Honda S engine

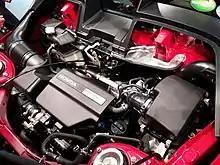
"S07A Turbo" in the S660

The S07B first appeared in the second generation N-Box in September 2017. It has a significantly longer stroke of , which combines with a narrower, bore to provide a near identical displacement to that of the S07A. While power outputs are also near identical, the naturally aspirated engine is equipped with an i-VTEC variable valve timing and lift mechanism and continuously variable valve timing control mechanism, and the turbo engine is equipped with an electric wastegate valve.